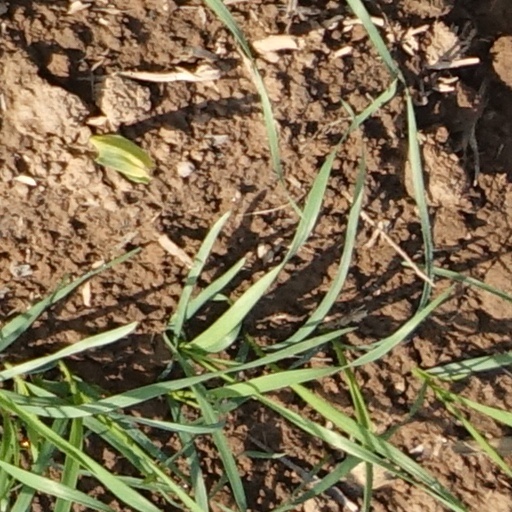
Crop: wheat